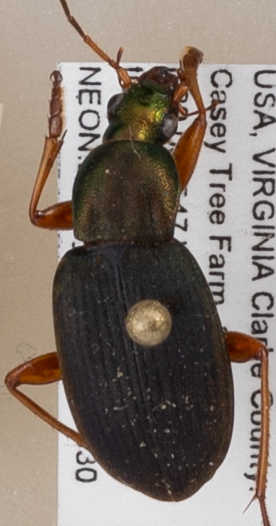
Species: Chlaenius aestivus
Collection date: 2020-06-30
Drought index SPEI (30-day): -0.09
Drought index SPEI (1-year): -0.216
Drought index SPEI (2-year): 1.69